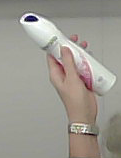
Product: rexona_spray